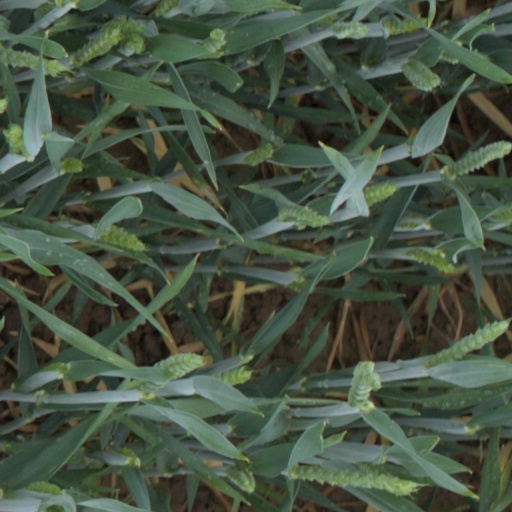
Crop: wheat